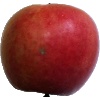
Label: apple_crimson_snow